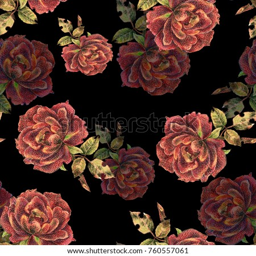
beautiful seamless floral pattern .